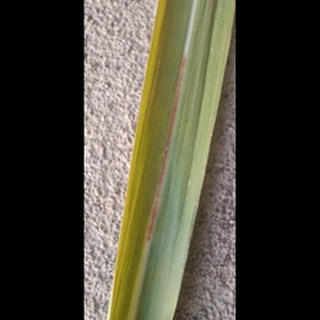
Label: sugarcane_red_rot